The Fourth Estate (painting)

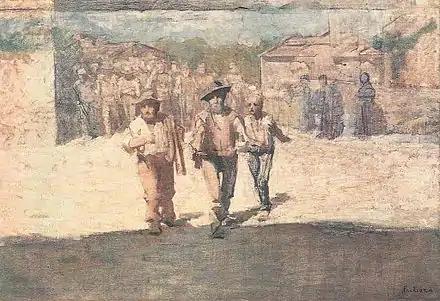
"Ambasciatori della Fame" was an early version of "Fourth Estate"

Following the Italian Risorgimento, the peasant and bourgeois classes of the new country had an uncertain relationship. Some bourgeois intellectuals bemoaned the lowering of Italian culture, while artists—particularly the divisionists—brought social themes into their artwork. Giuseppe Pellizza da Volpedo tried to unite the techniques of divisionism with the influence of the farmers' mutual aid society he had joined in his hometown of Volpedo and the socialist writings of the Second International.